Allegheny HYP Club

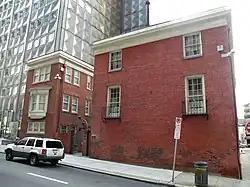

The Allegheny HYP Club (Harvard-Yale-Princeton Club) is a private social club in downtown Pittsburgh, Pennsylvania founded on November 7, 1930. It is located at 617-619 William Penn Place, in a building that was built in 1894 and added to the List of Pittsburgh History and Landmarks Foundation Historic Landmarks in 2002.